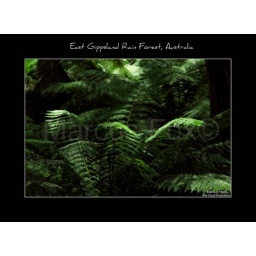
Gippsland rain forest is under threat. In this photo is lush fern trees that are termed to logging